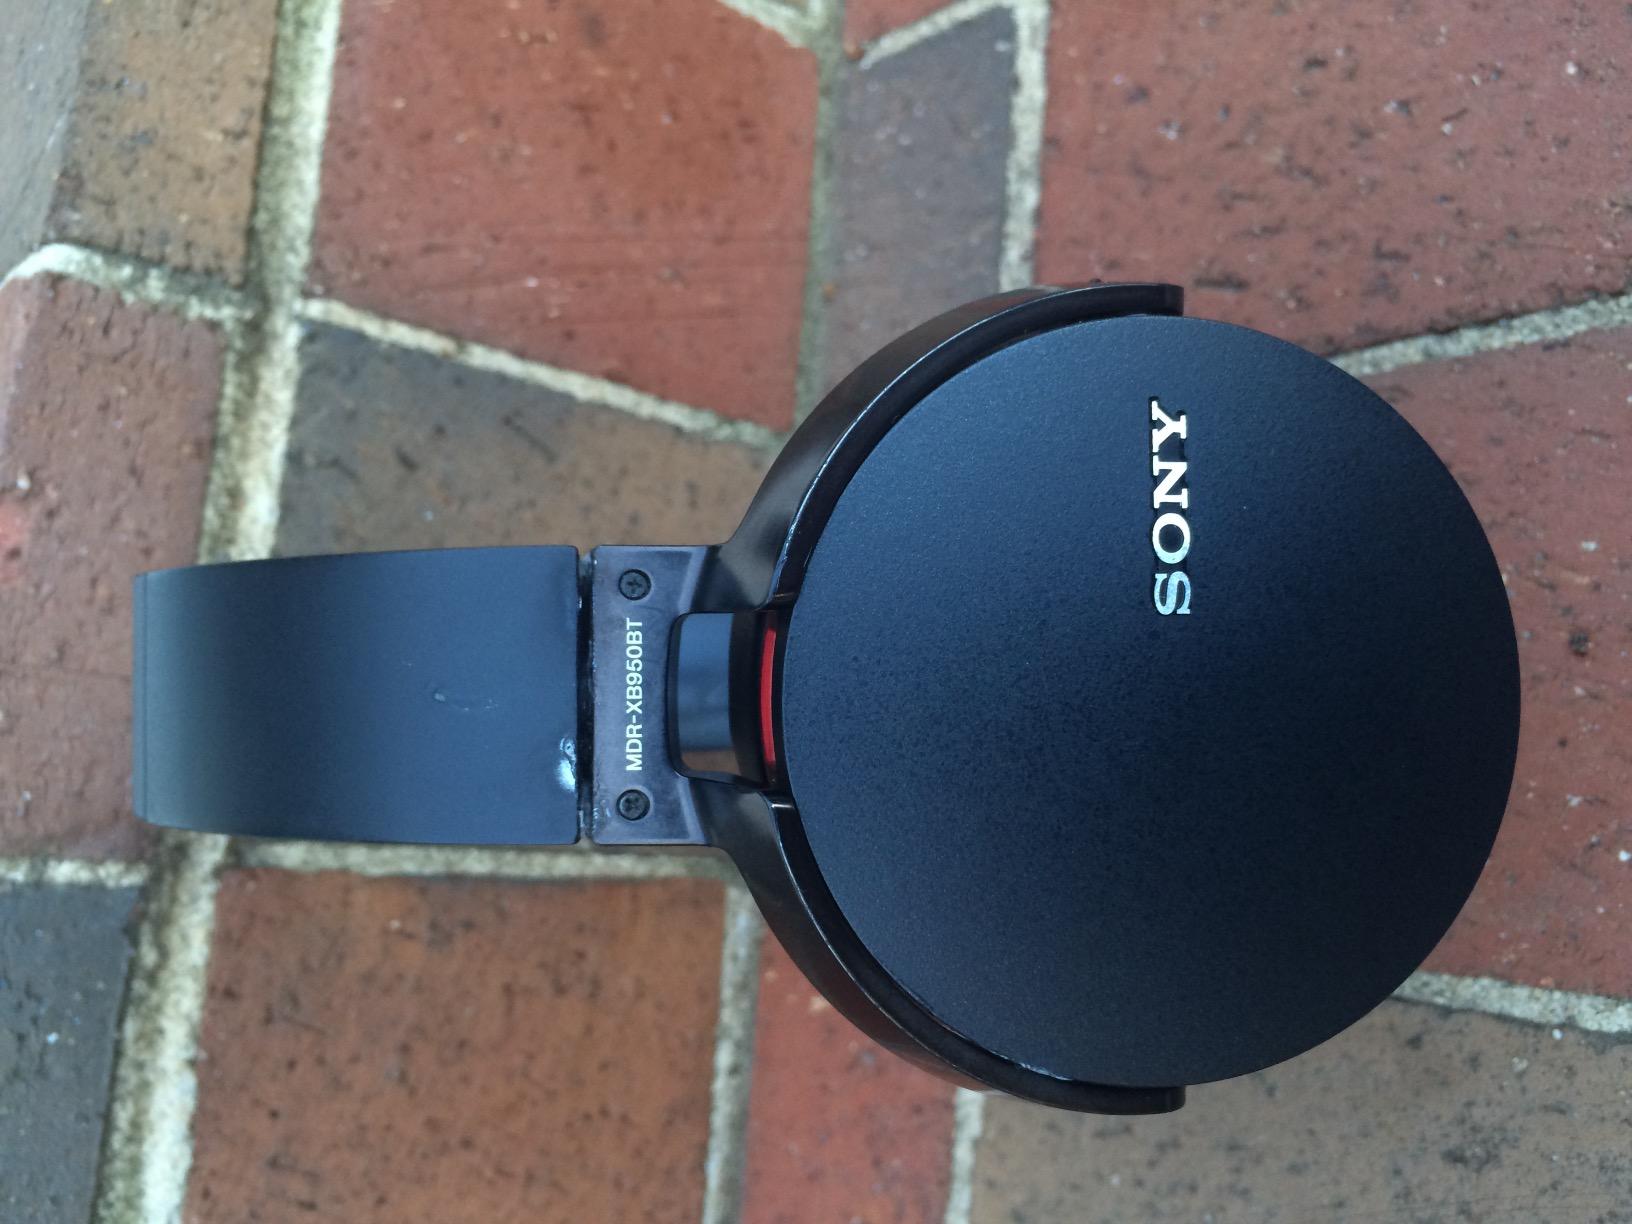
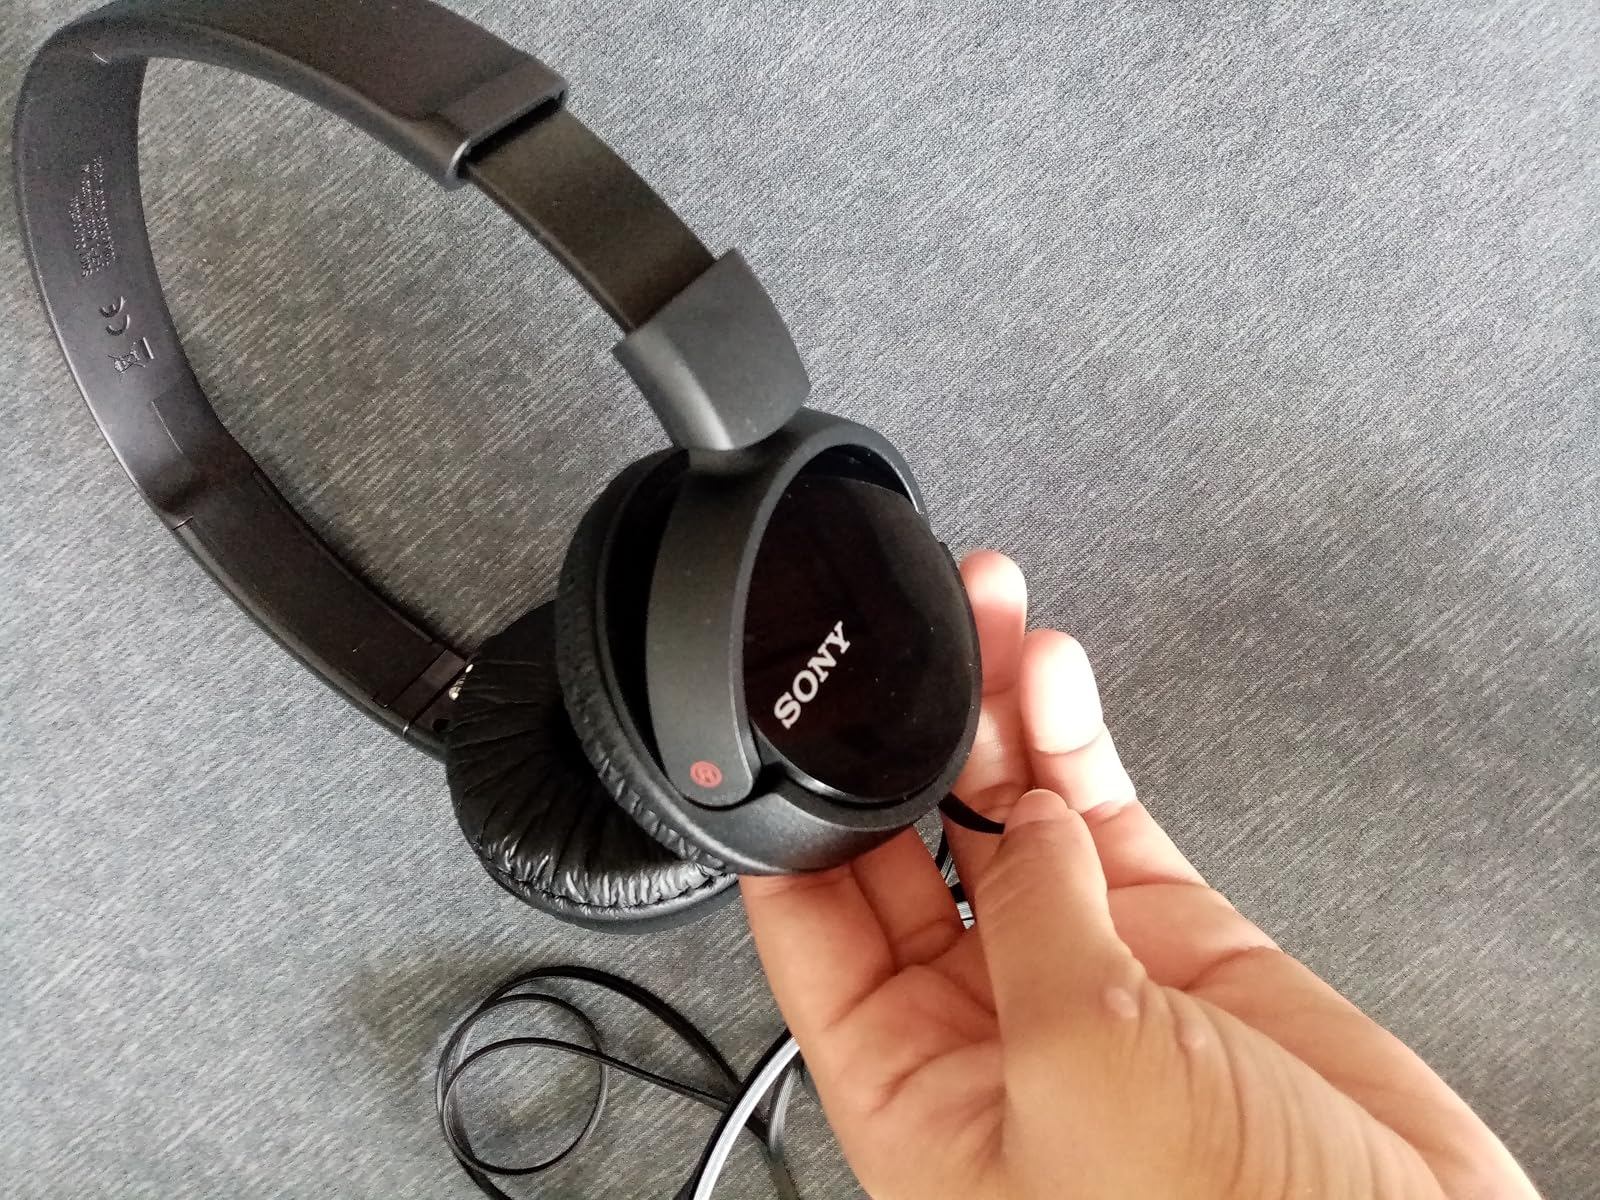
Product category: headphones
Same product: no